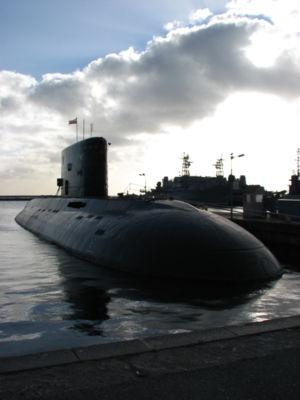
La Marine polonaise est une des branches des forces armées polonaises. La flotte actuelle comprend 113 navires dont 2 sous-marins, 2 frégates, 3 bateaux lance-missiles et 5 corvettes. Les effectifs de la Marine Polonaise sont actuellement de 18 000 marins